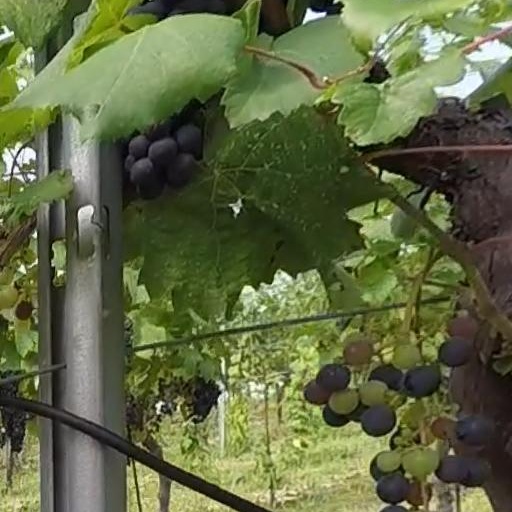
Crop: grape